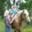
Label: horse